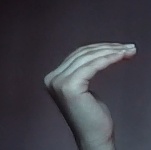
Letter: haa